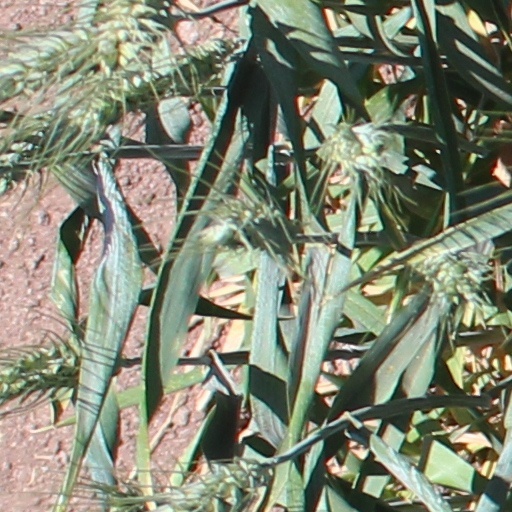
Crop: wheat